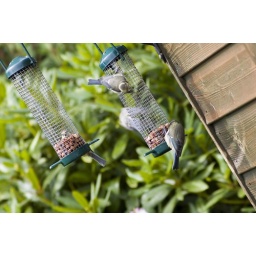
You can see the 4th bird flying off from the right hand feeder in this one